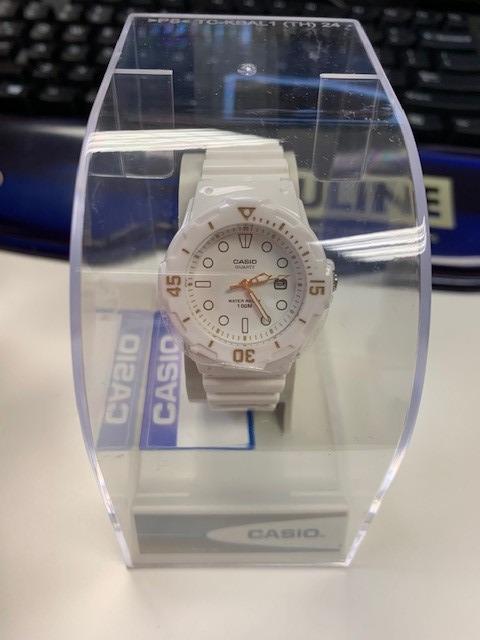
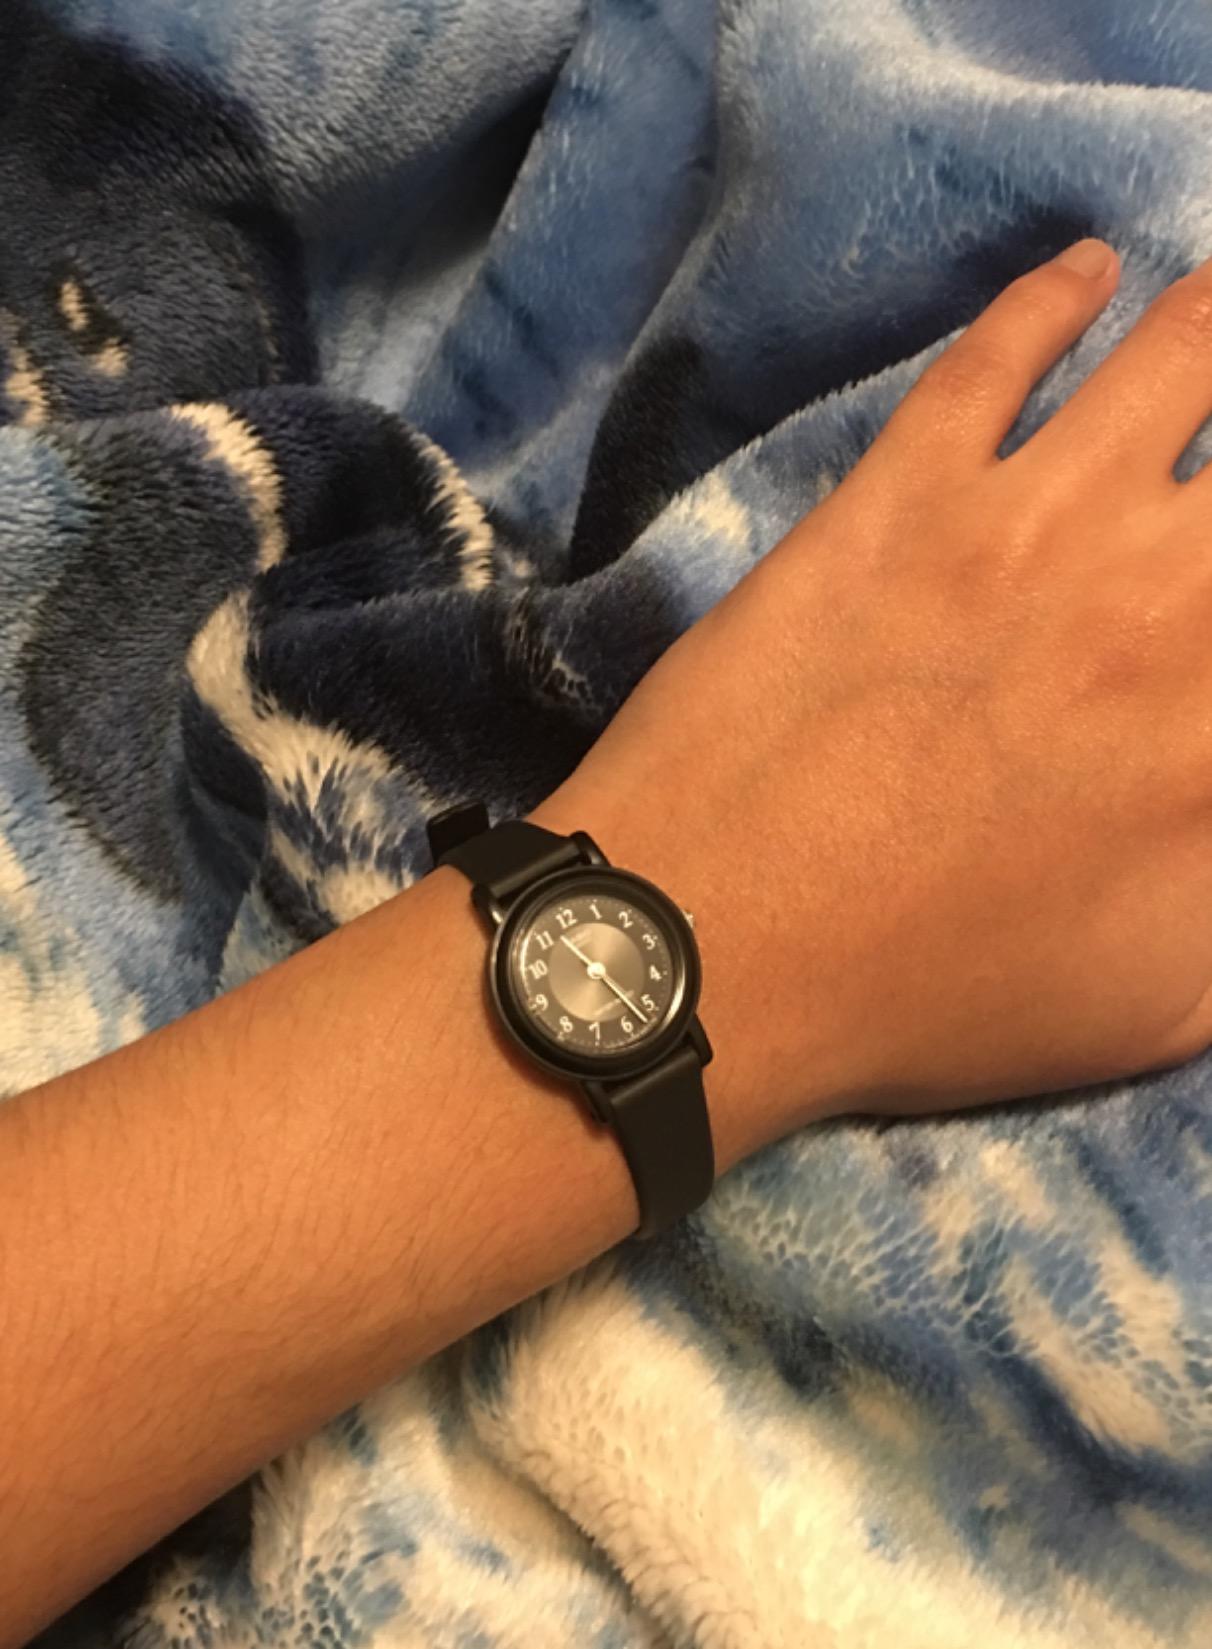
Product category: accessories_watch
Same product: no